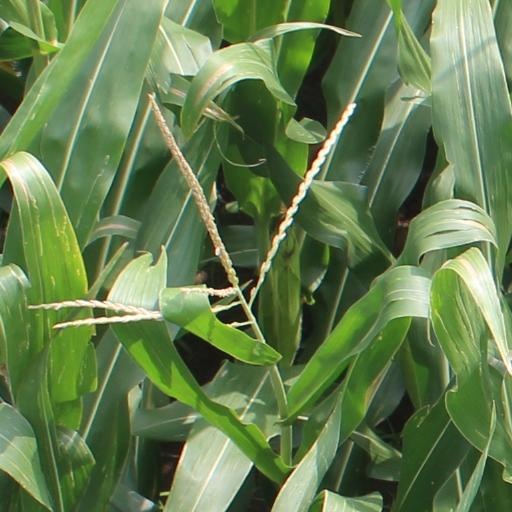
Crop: maize; corn